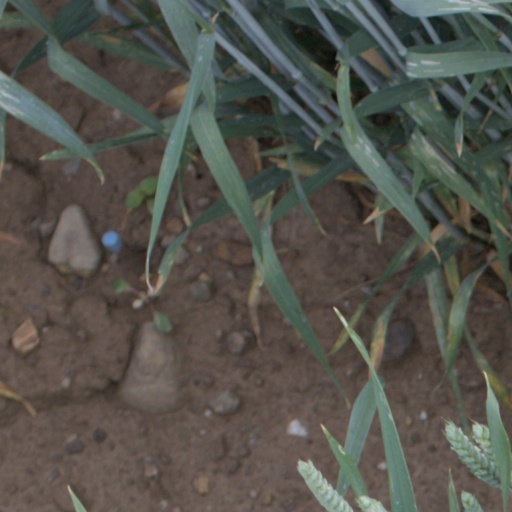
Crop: wheat